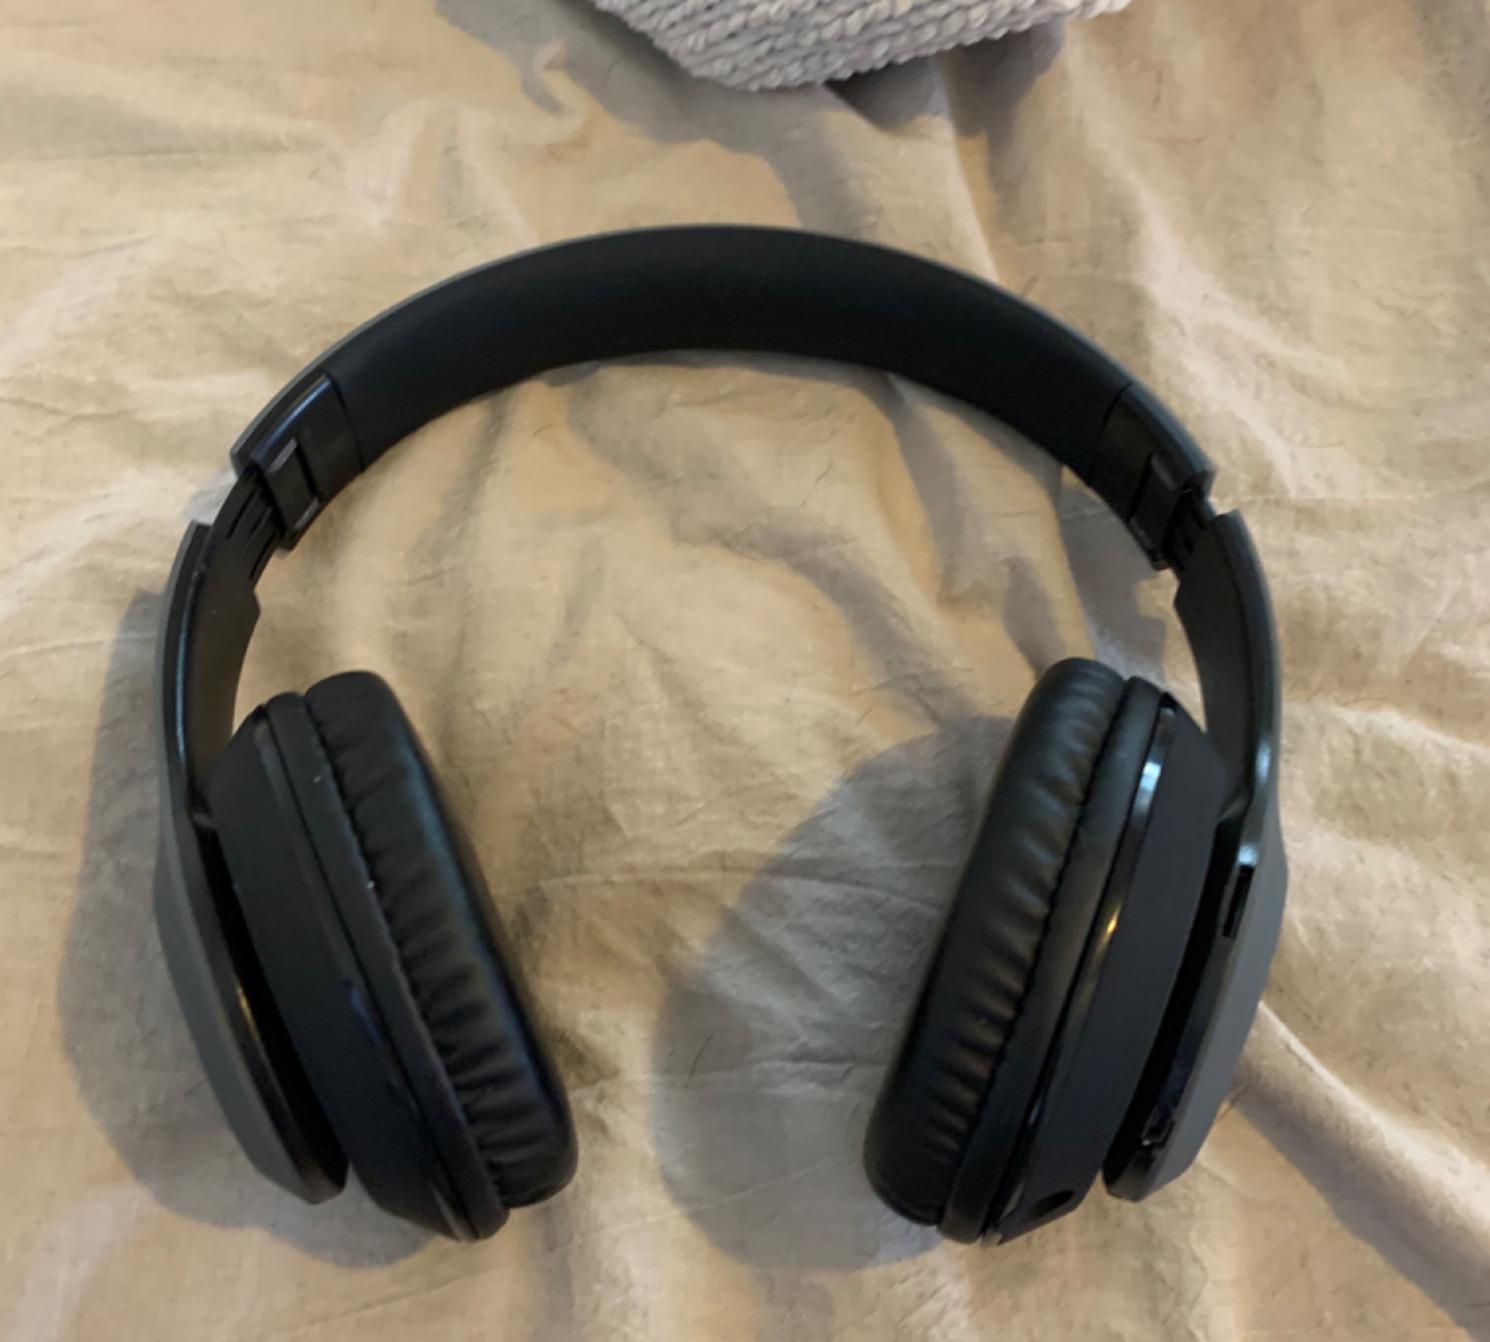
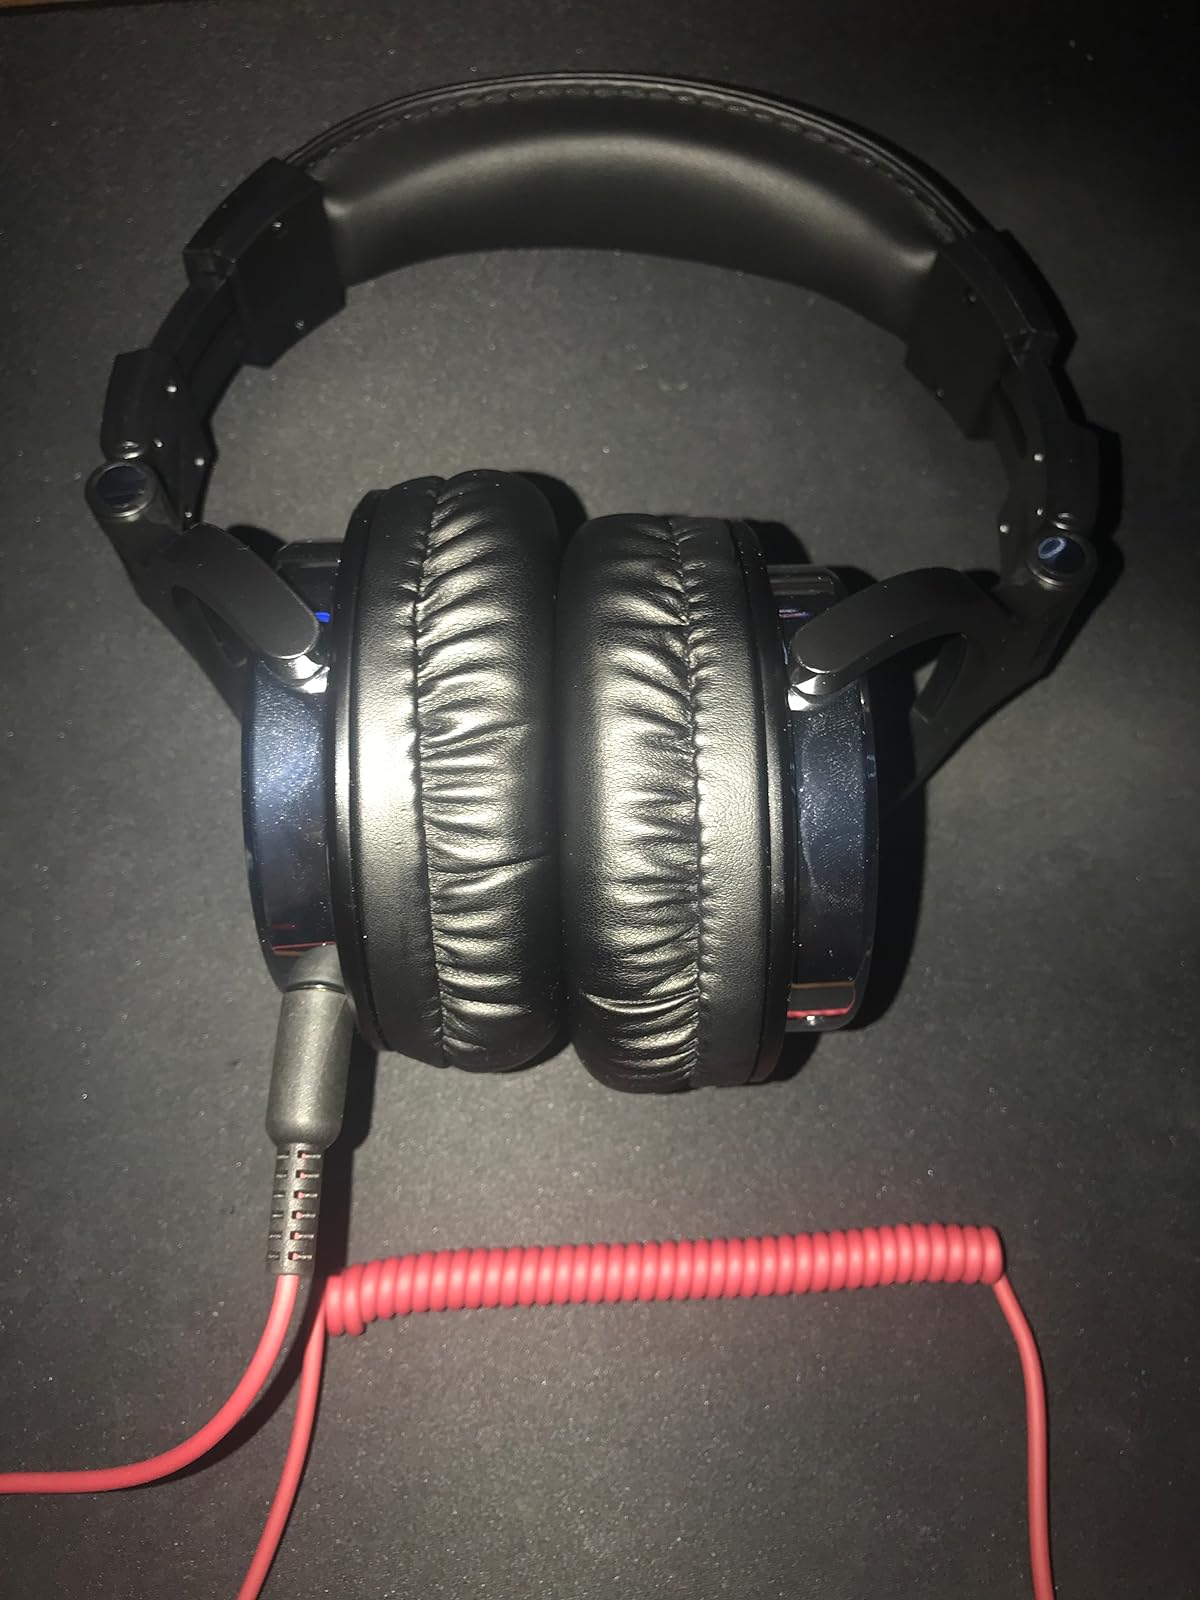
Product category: headphones
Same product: no